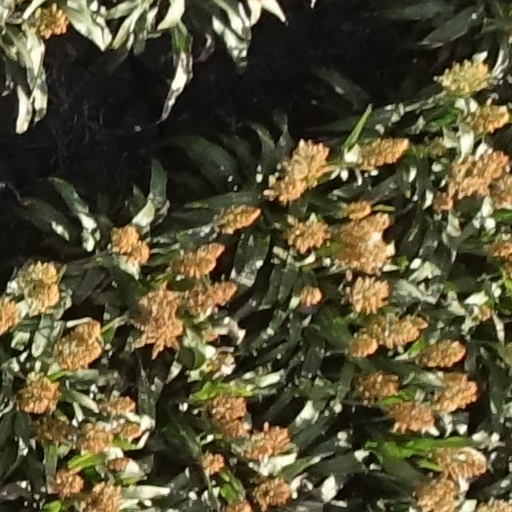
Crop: sorghum